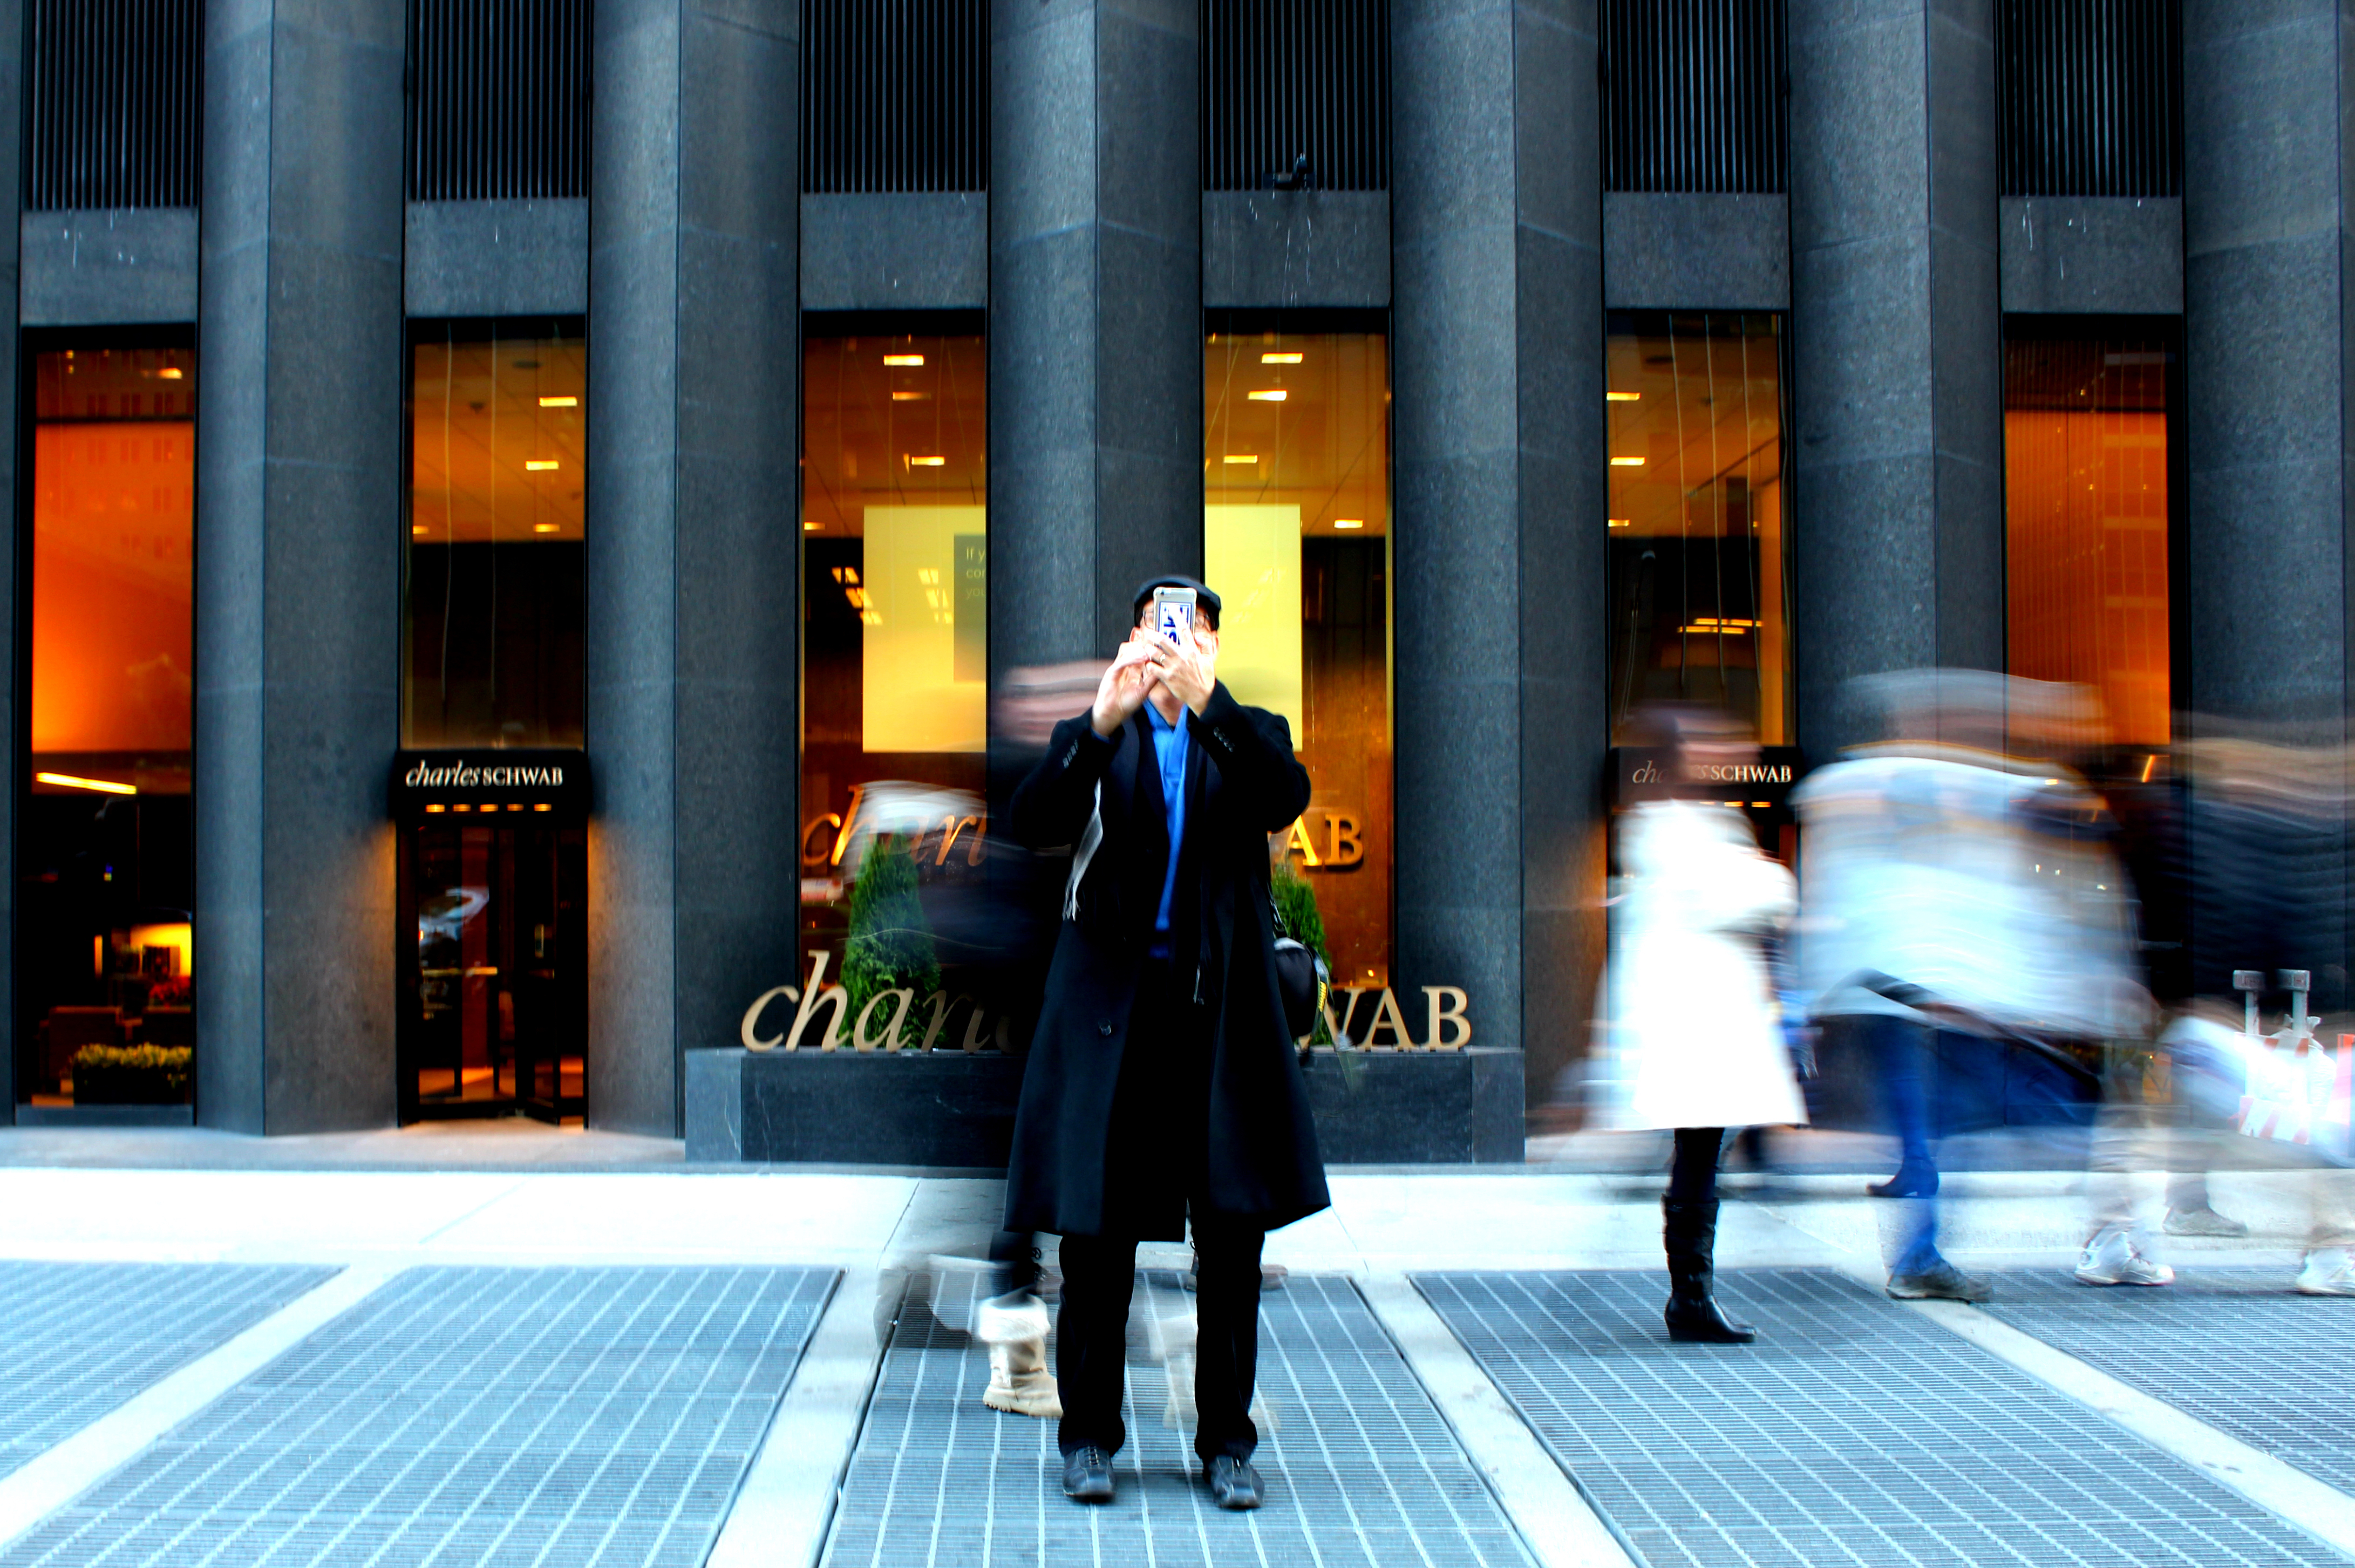
man, pedestrian, male, guy, motion, movement